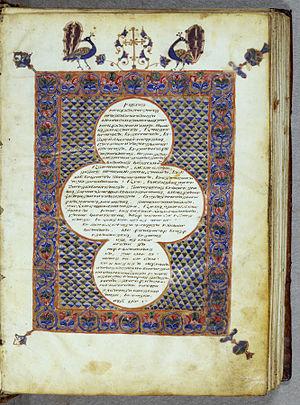
La Lettre à Carpien ou Lettre d'Eusèbe à Carpien est le titre donné à la lettre d'Eusèbe de Césarée, Père de l'Église à un chrétien nommé Carpien. Cette lettre figure en préambule dans de nombreux manuscrits grecs comportant les Évangiles afin d'expliquer le système de concordances entre les quatre Évangiles.